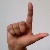
The image shows a hand gesture representing the letter 'L' in Indian Sign Language.